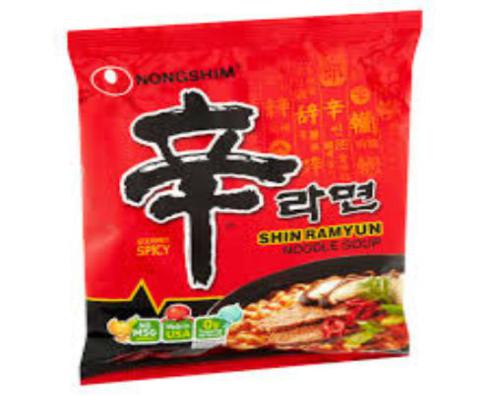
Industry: Food